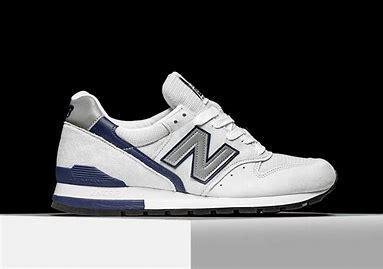
Brand: New
Model: Balance New Balance 996 Marathon